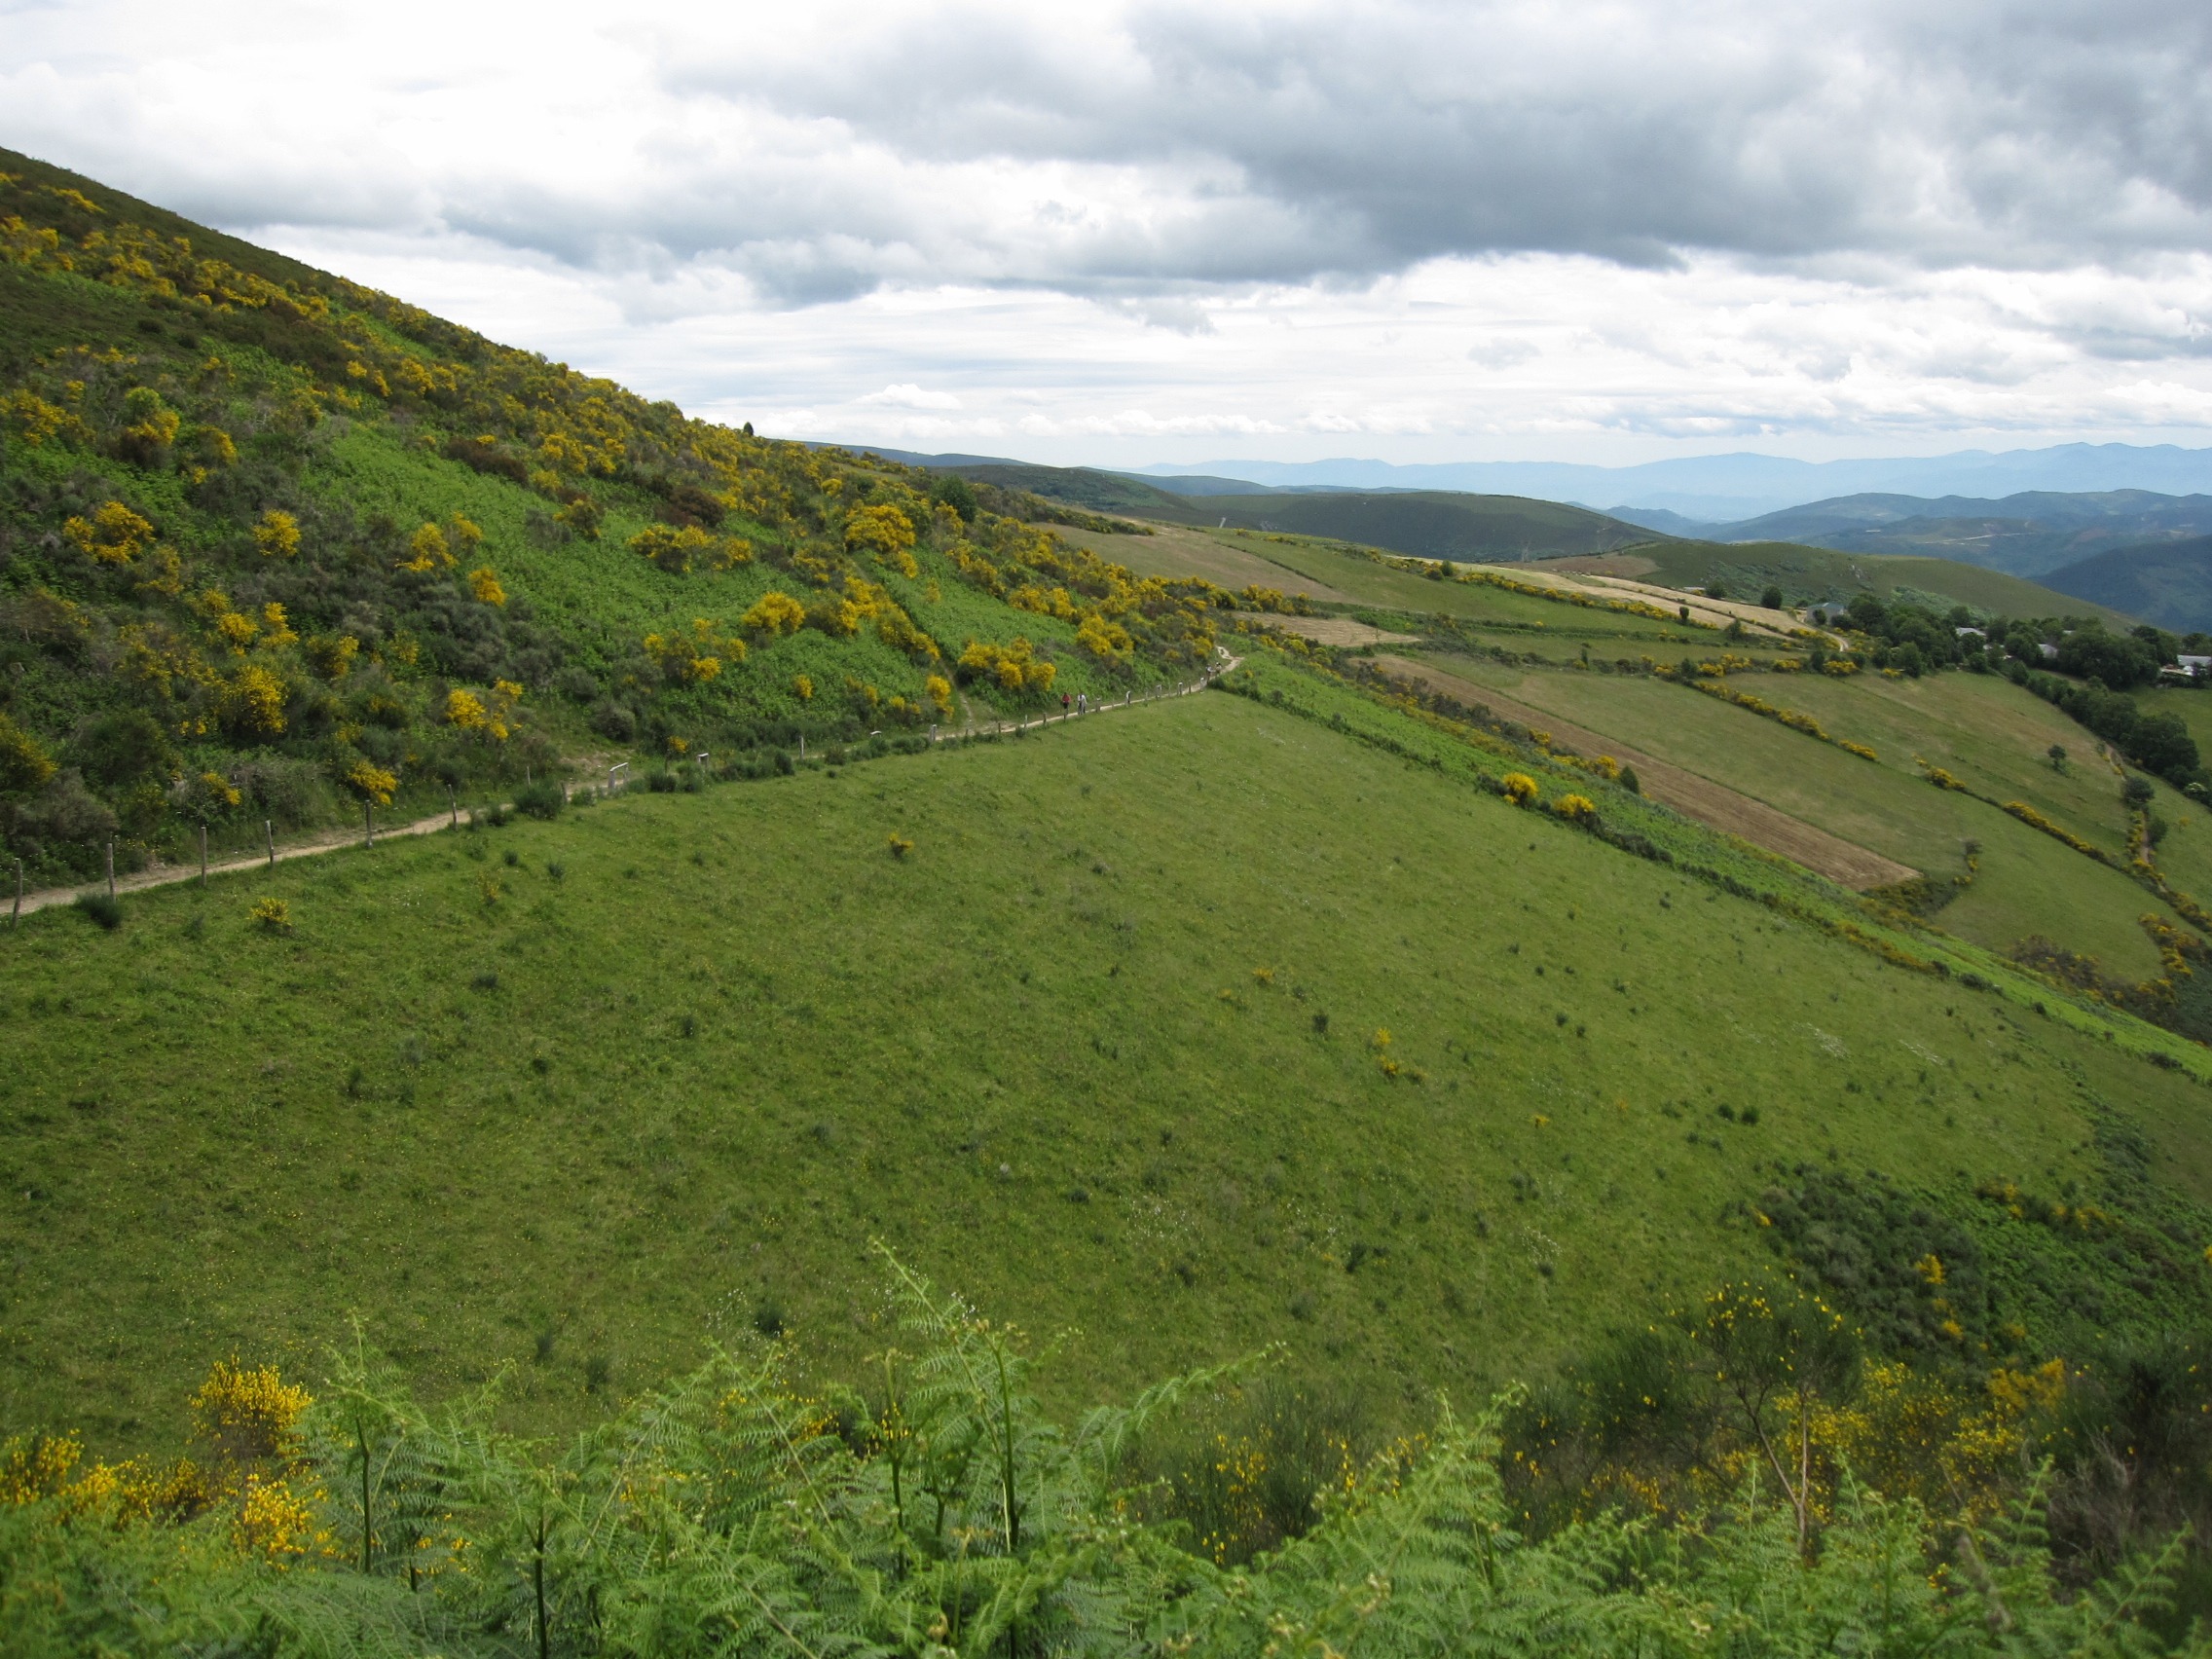
landscape, grass, mountain, trail, field, meadow, prairie, hill, valley, mountain range, pasture, highland, ridge, plain, ascent, grassland, plateau, galicia, fell, habitat, loch, ecosystem, tundra, steppe, rural area, landform, mountain pass, geographical feature, mountainous landforms, piedrafita